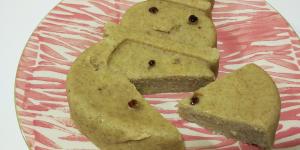
budin de pan con platano